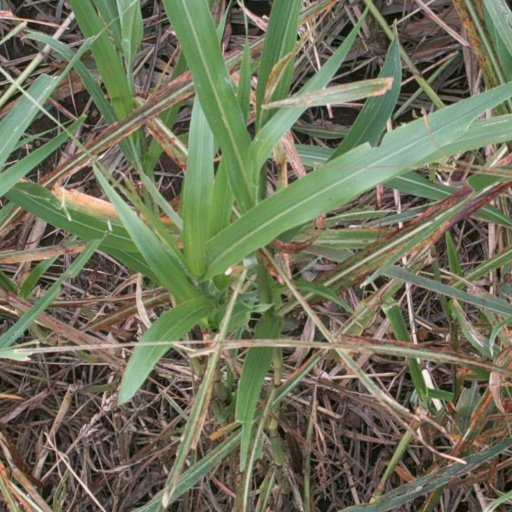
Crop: sorghum